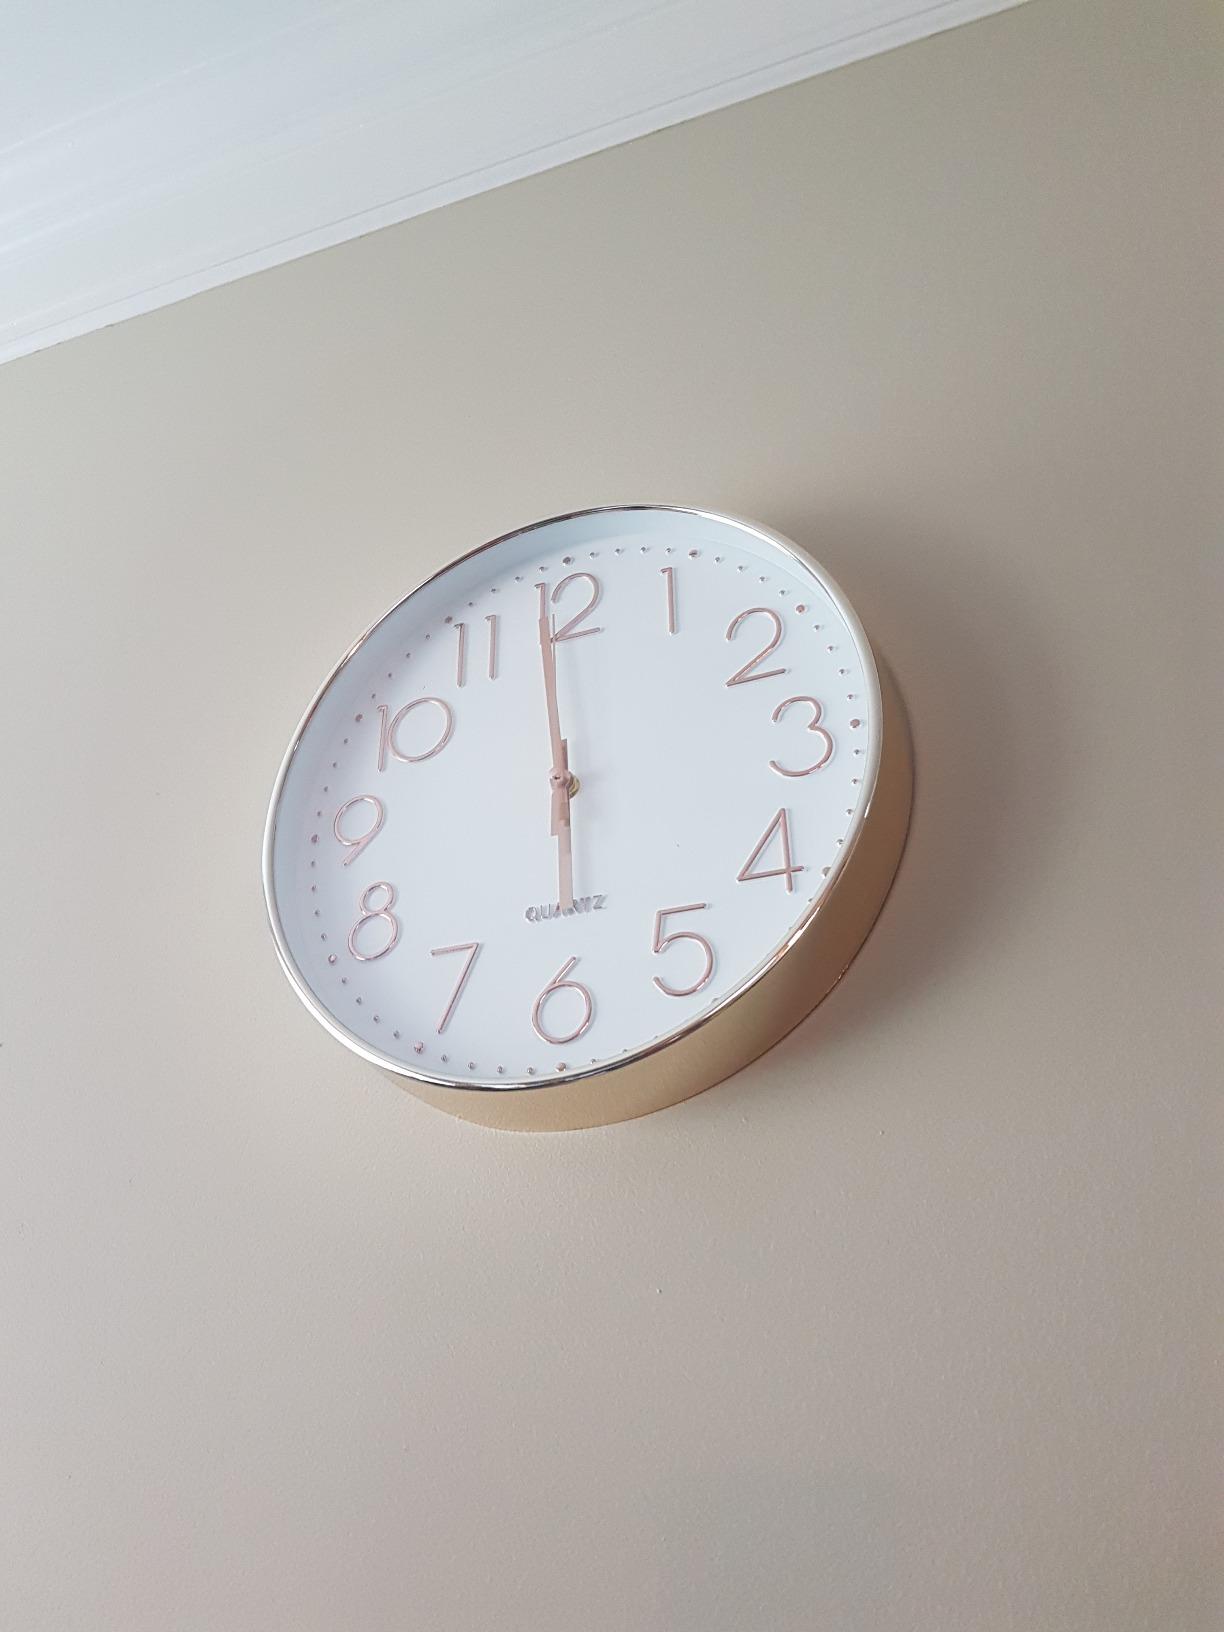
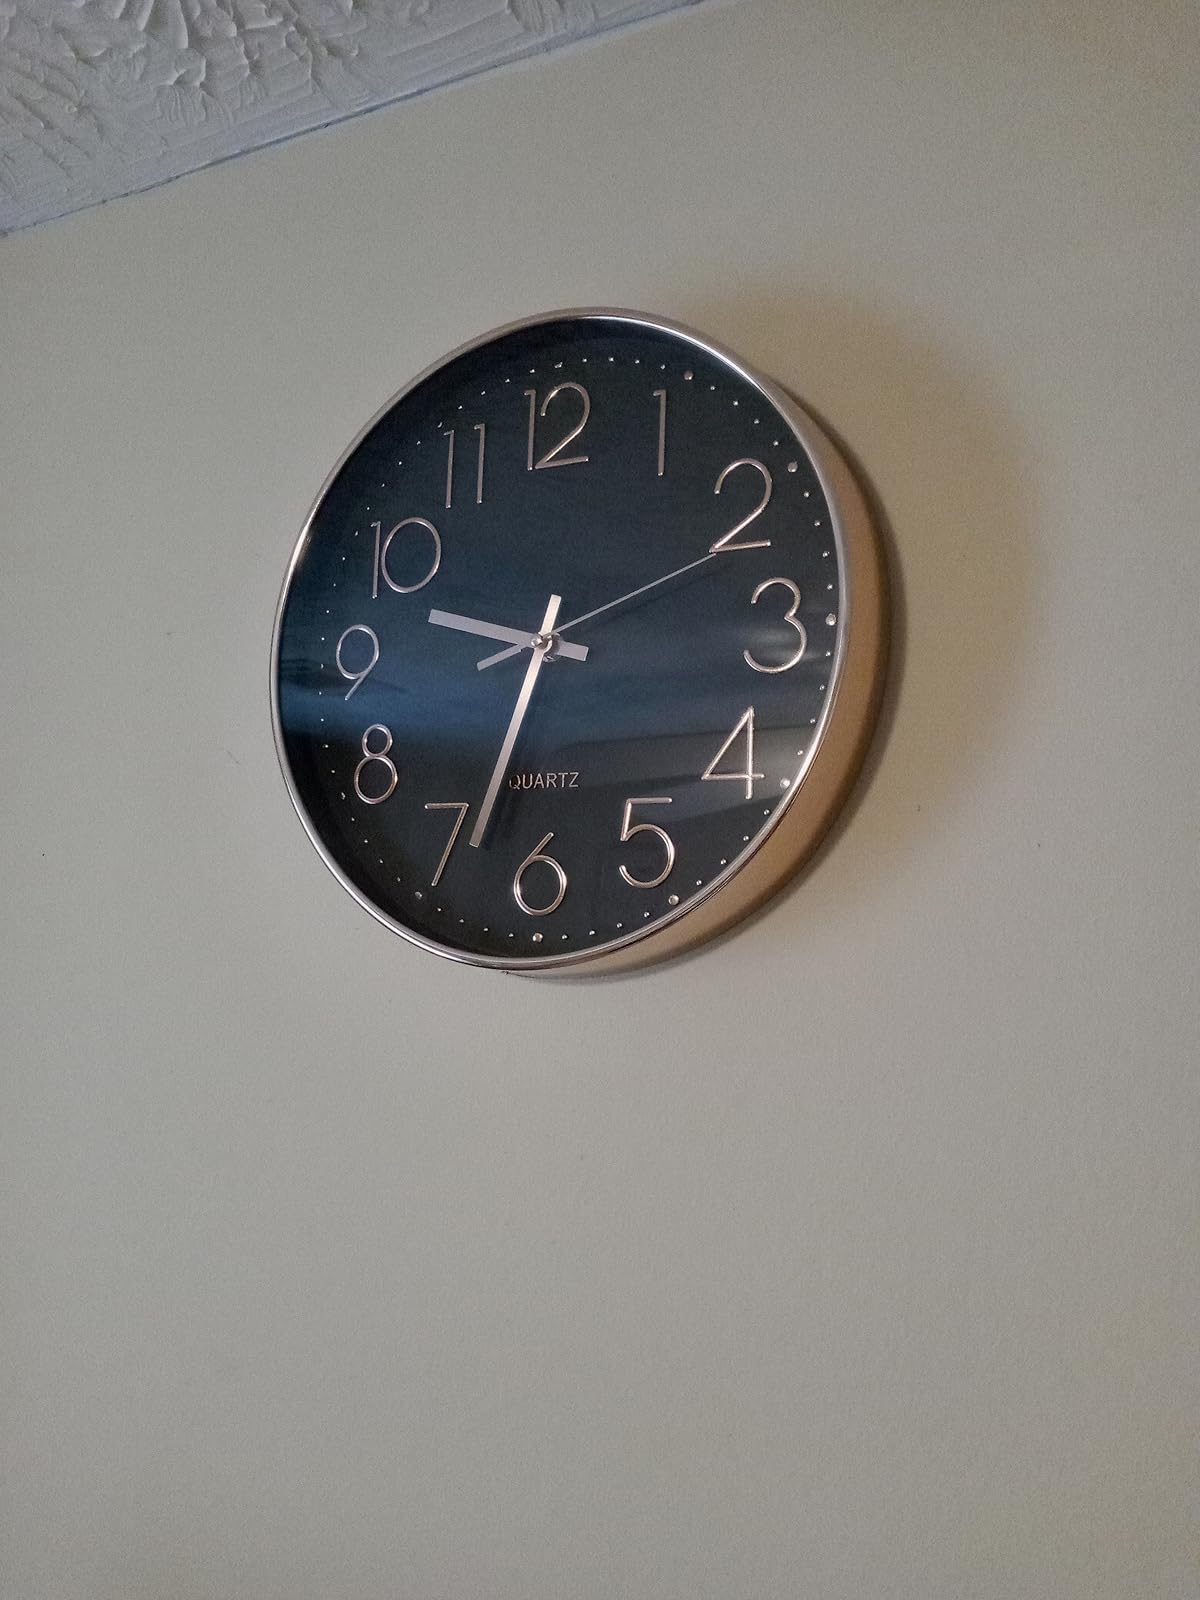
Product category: clock
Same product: no